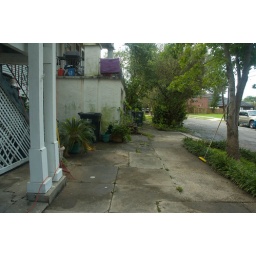
Craig finished cleaning up the tree debris dumped around the house due to Gustav.